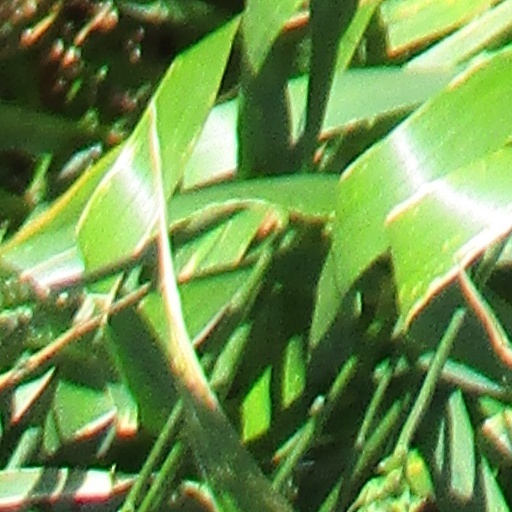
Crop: wheat